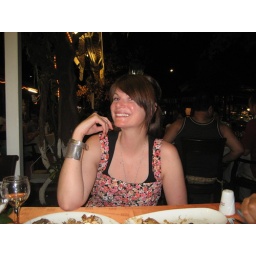
Sarah. Out for dinner at the fish market in Fethiye.